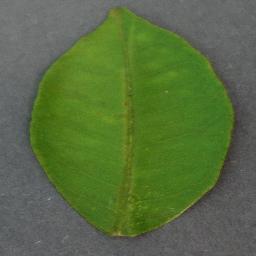
Label: Orange___Haunglongbing_(Citrus_greening)